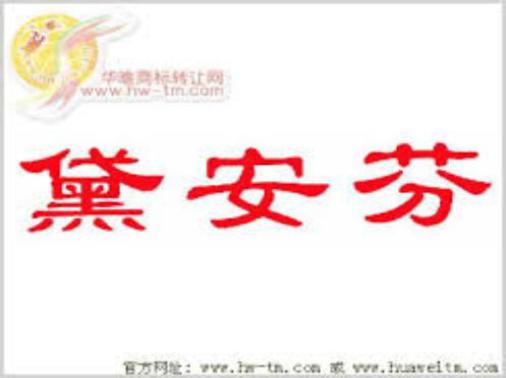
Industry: Clothes